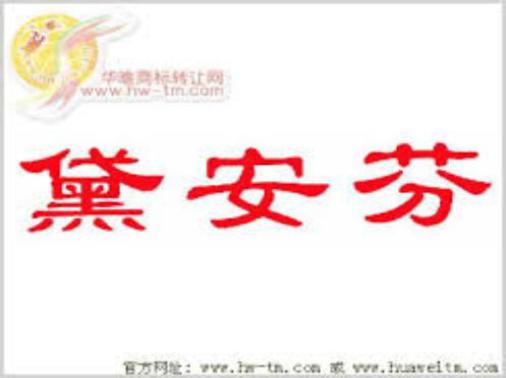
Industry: Clothes